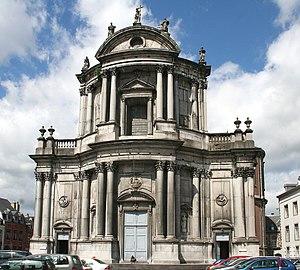
Namur (Belgique), la cathédrale Saint-Aubain (1751-1767).